MIF4GD

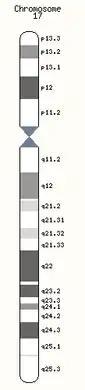
MIF4GD is located on human chromosome 17q25.1 (second white band from bottom).

The MIF4GD gene is located in humans on the minus strand of chromosome 17q25.1, and spans 5.0 Kb, from bases 75,266,228 to 75,271,292.